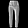
Label: Trouser